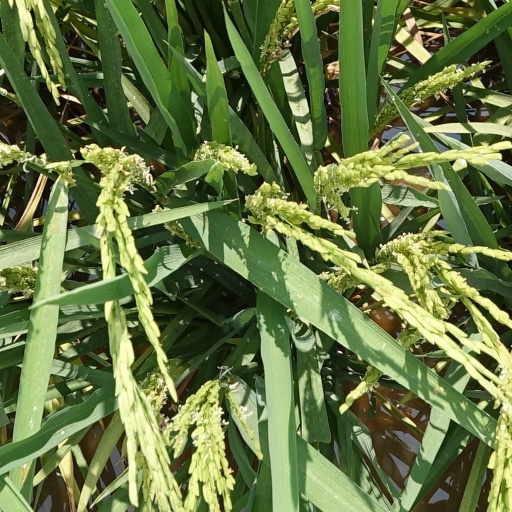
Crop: rice